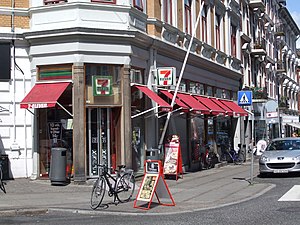
7-Eleven
7-Eleven på Frederiksbjerg i Århus.
Billed af en 7-Eleven kiosk på Frederiksbjerg i Århus
7-Eleven er en international nærbutikskæde. Det er verdens største kæde af såkaldte convenience stores. Oprindeligt havde de første 7-Eleven butikker i USA åbent fra 7 til 11, men efterhånden har de fleste åbent døgnet rundt. I Danmark har omkring halvdelen af butikkerne åbent 24 timer i døgnet. Kæden ejes af japanske Seven & I Holdings Co.